Horror in the East

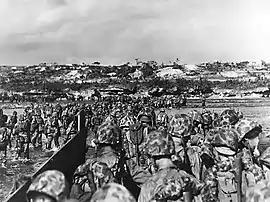
The Americans expected the Japanese to defend the beaches on Okinawa – but on 1 April 1945 when 50000 American troops came ashore they found their arrival virtually unopposed.

The British warships with their armoured decks did not suffer as much under kamikaze attacks as the Americans. In March 1945 as the kamikaze flew around them, the Americans landed on the small island of Tokishiki. As on Saipan, the civilians were told by the Japanese army that the Americans would rape and murder them and encouraged them to adopt kamikaze tactics. To some they gave two hand grenades – one to throw at the Americans, the other to blow themselves up with. Shigeaki Kingjou, a student in 1945, looking back in the year 2000: "I think we were dreadfully manipulated – as I got older, my soul started to suffer. 55 years since the end of the war and I still suffer today." By the spring of 1945, the Japanese empire had been pulled apart. Now the Imperial Japanese Army ordered a heroic stand to be made on Okinawa, less than from Tokyo.